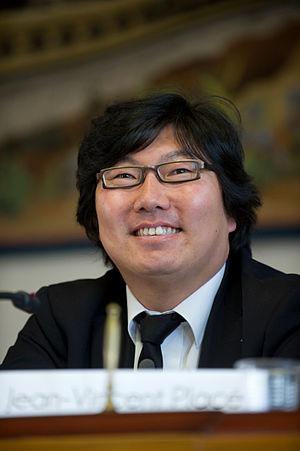
Jean Vincent Placé
Des élections sénatoriales ont lieu en France le 28 septembre 2014 afin de renouveler la moitié des membres de la chambre haute du Parlement.
Cet article donne la liste des 348 sénateurs de la période comprise entre les deux élections sénatoriales, soit élus à l'issue des élections sénatoriales de 2011 ou 2014, soit suppléant les élus ayant été nommés au gouvernement ou décédés, soit élus à l'occasion d'élections sénatoriales partielles.
Jean-Vincent Placé, né Kwon Oh bok le 12 mars 1968 à Séoul, est un homme politique français.